Jarrell tornado

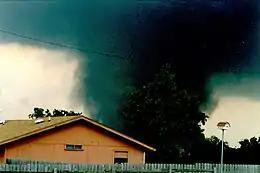
View of the Jarrell tornado as it moved near the Double Creek Estates area around 3:48 pm

In the afternoon hours of May 27, 1997, a large, slow-moving and exceptionally intense F5 tornado caused extreme damage across portions of the Jarrell, Texas area. Known most frequently as the Jarrell tornado, it killed 27 residents in the Double Creek Estates, which at the time was a small subdivision located to the northwest of Jarrell, and inflicted approximately in damages (equivalent to $M in ) during its 13-minute, track. It occurred as part of a tornado outbreak across central Texas; it was produced by a supercell that had developed from an unstable airmass and favorable meteorological conditions at the time, including very high convective available potential energy (CAPE) values and warm dewpoints.